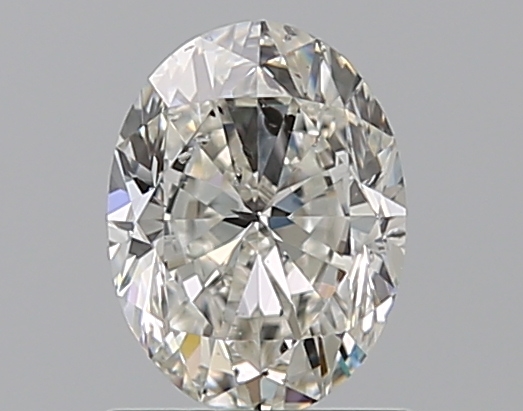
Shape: oval
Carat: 0.9
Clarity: SI2
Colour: H
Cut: VG
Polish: EX
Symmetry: VG
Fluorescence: M
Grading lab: GIA
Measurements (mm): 7.05 x 5.3 x 3.43